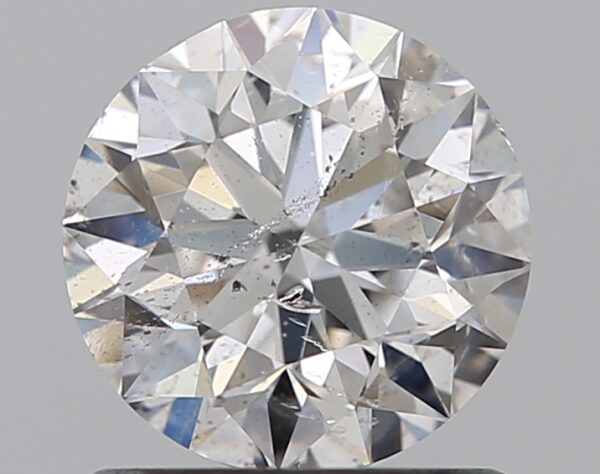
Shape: round
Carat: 1
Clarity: SI2
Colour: E
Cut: VG
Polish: EX
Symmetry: EX
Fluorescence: F
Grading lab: GIA
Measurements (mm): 6.28 x 6.32 x 4